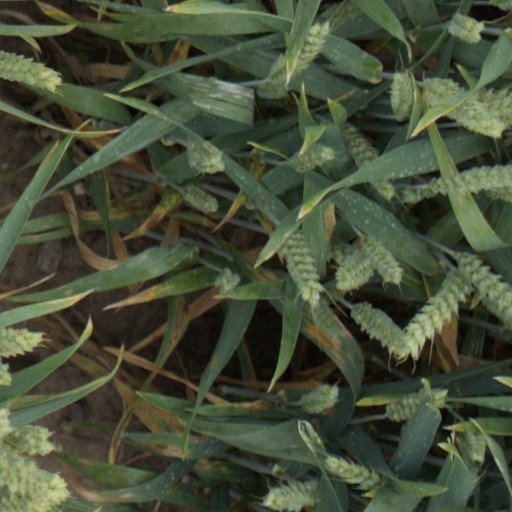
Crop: wheat